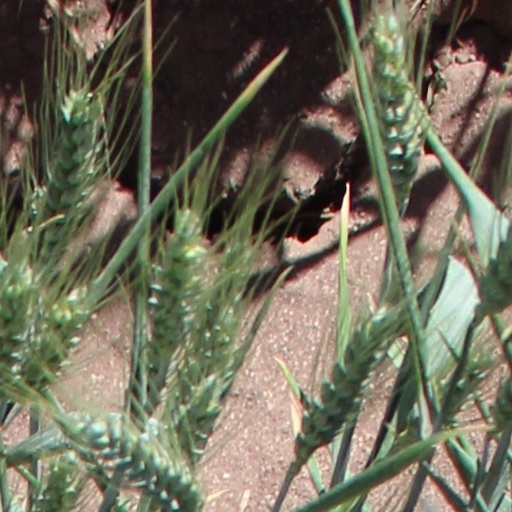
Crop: wheat